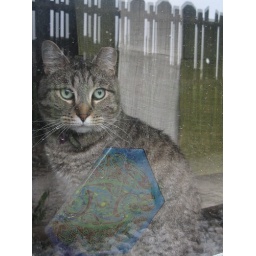
my little green eyed kissy monster in the window